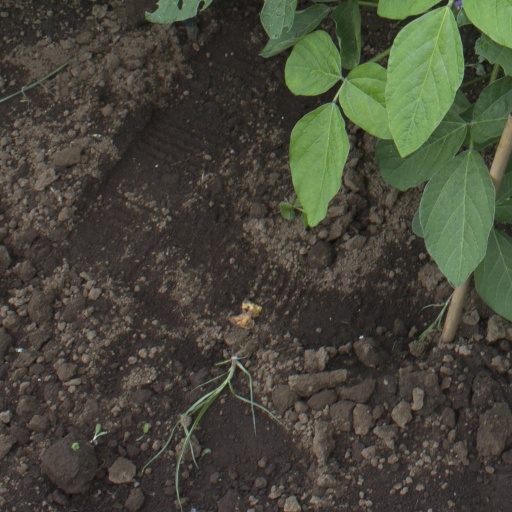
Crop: soybean